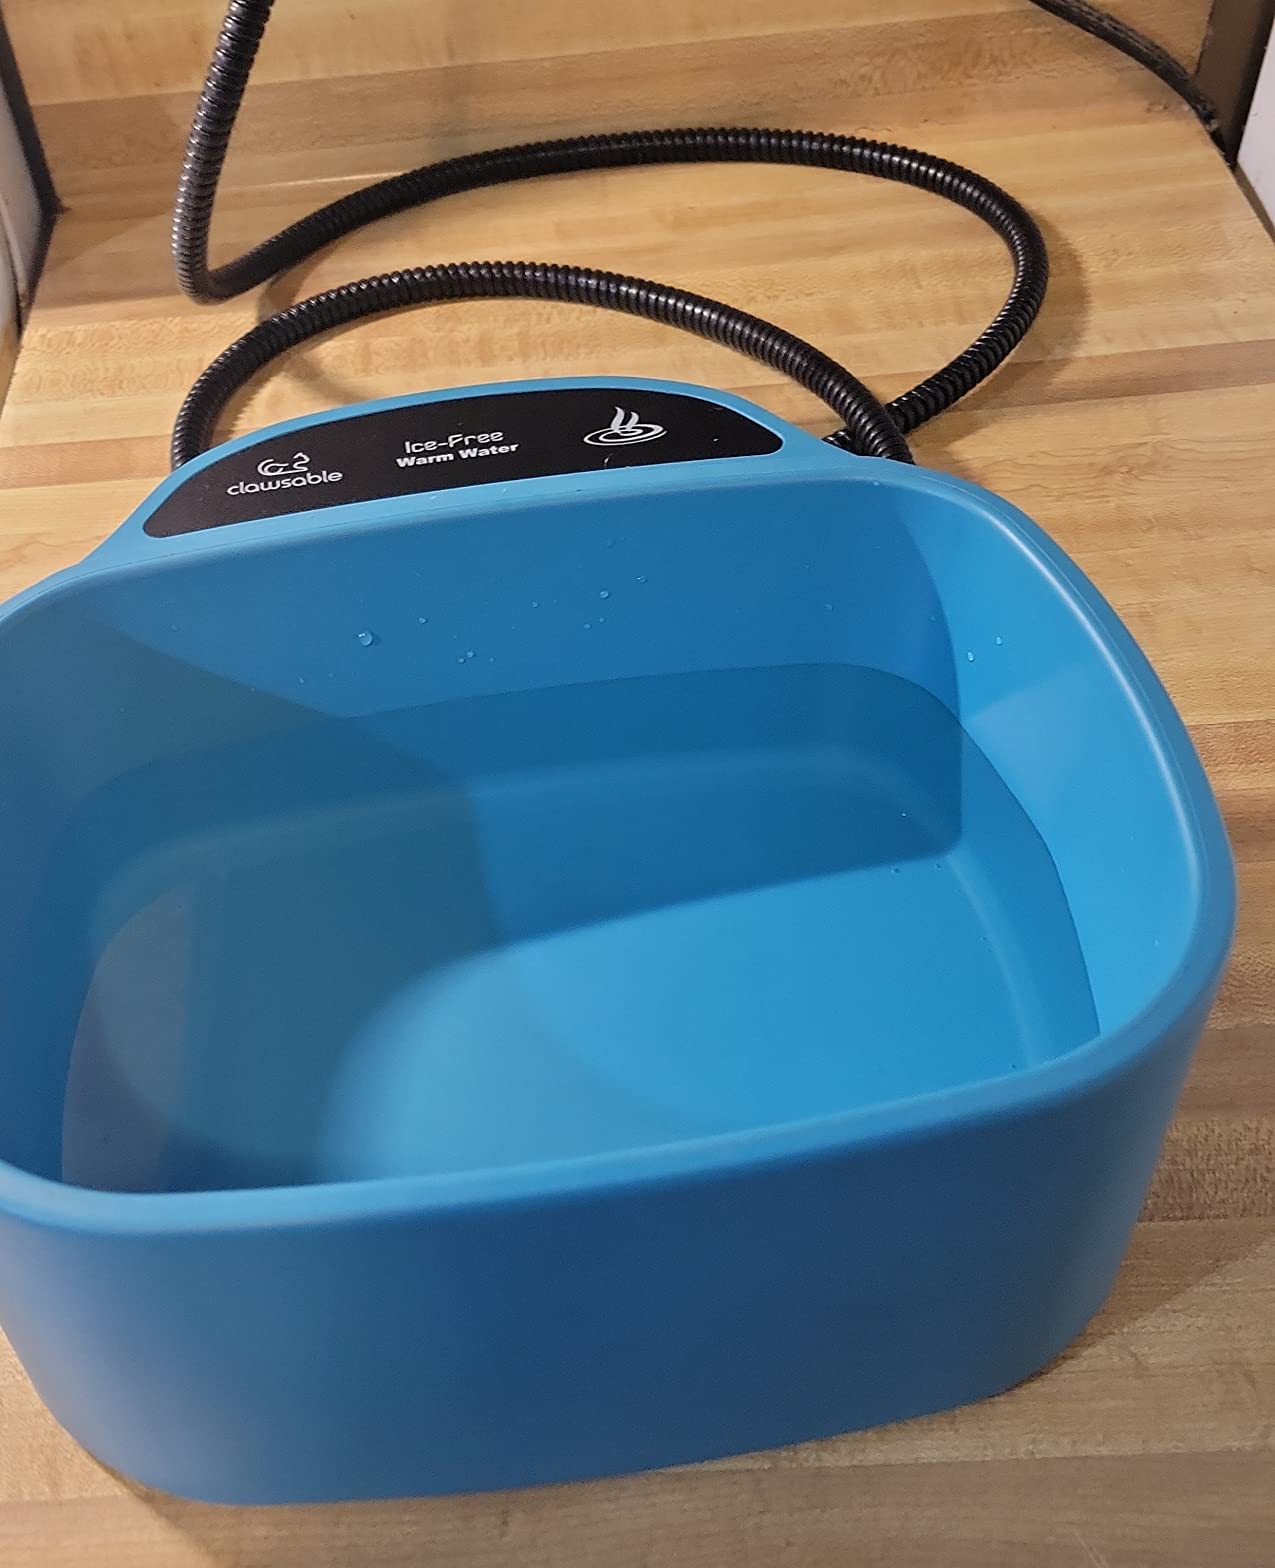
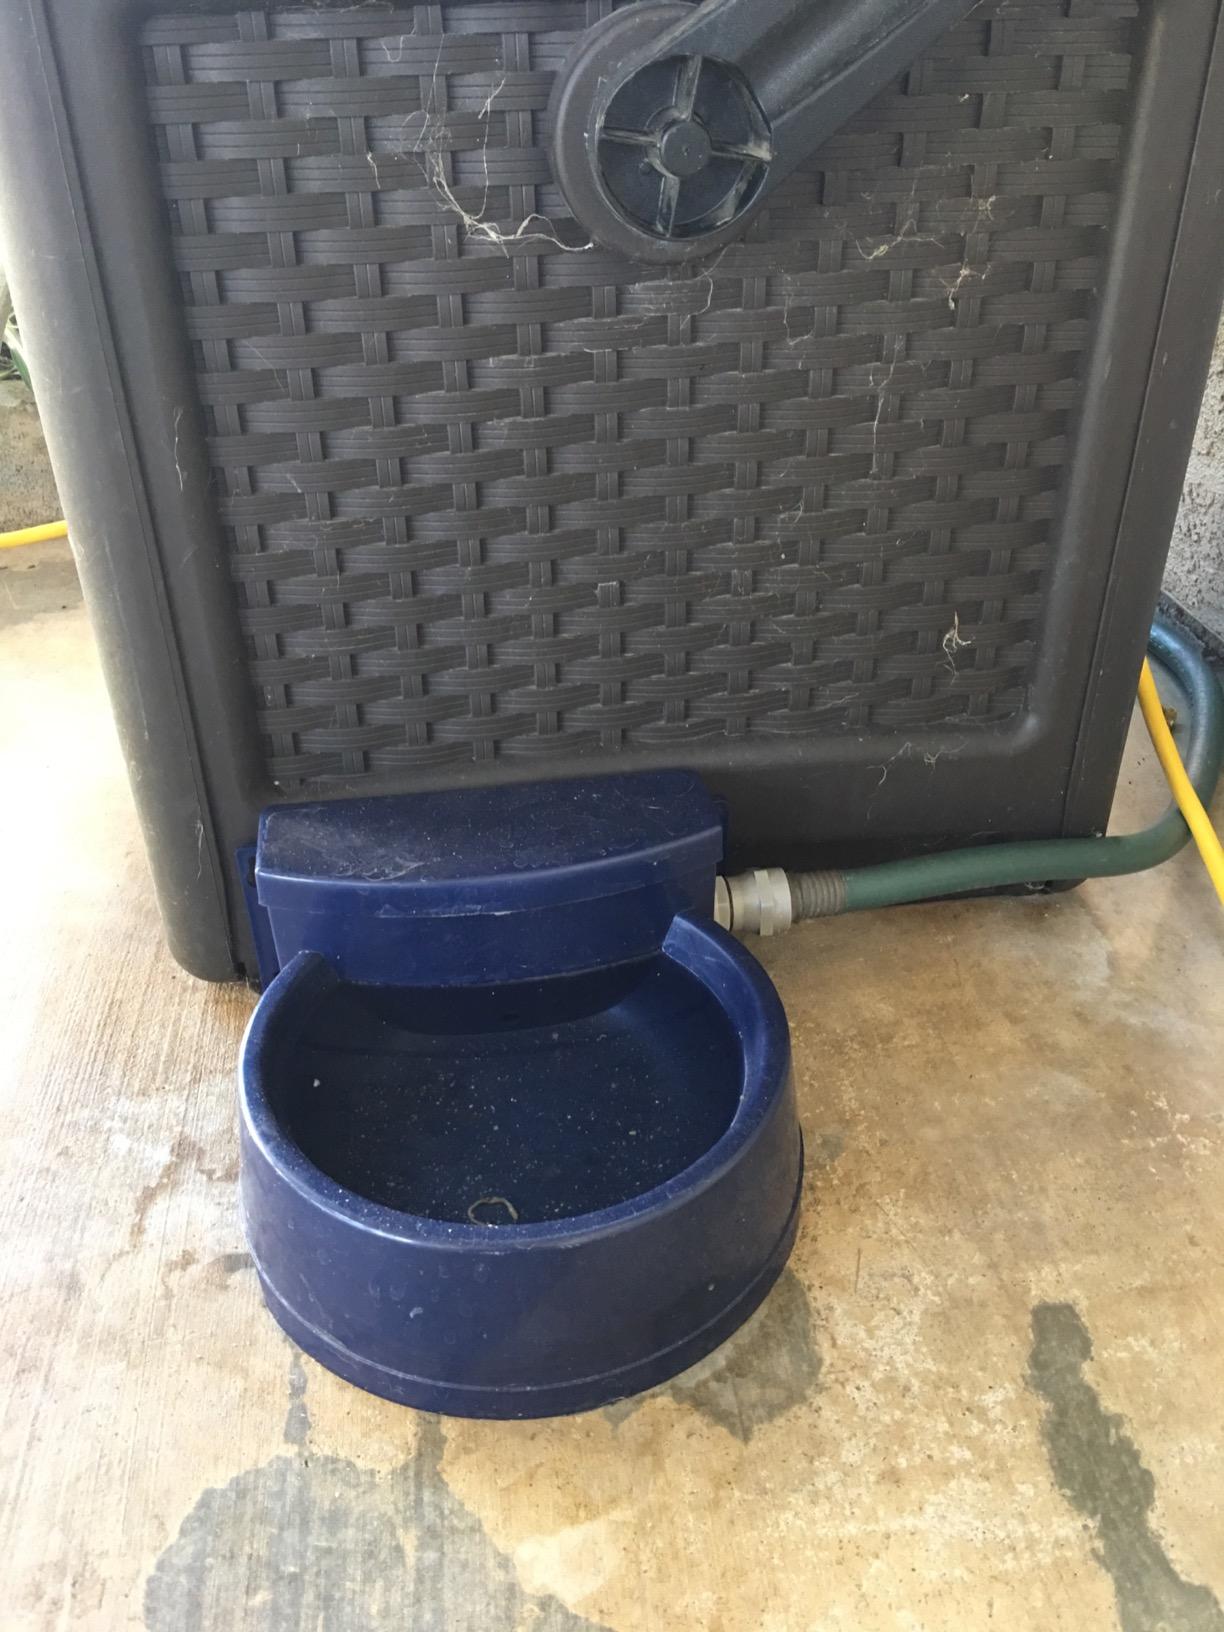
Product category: items_bowl
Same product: no